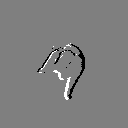
ASL letter: j